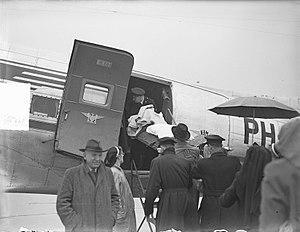
Le sanctuaire de Lourdes constitue le plus grand centre de pèlerinage catholique français depuis que Bernadette Soubirous, a vu une Dame déclarant être l'Immaculée Conception, quatre ans après la proclamation du dogme de l’Immaculée Conception par le pape Pie IX, il s'agit de Notre-Dame de Lourdes.